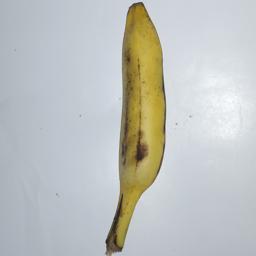
Banana variety: Champa Kola